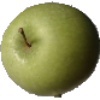
Label: Apple Granny Smith 1